National symbols of Hungary

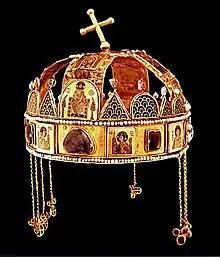
Holy Crown of Hungary

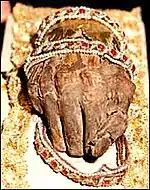
The Holy Right

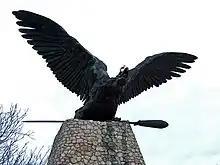
Turul, the Hungarian mythical symbol

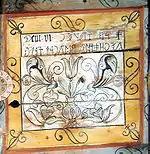
Old Hungarian script, the ancient Hungarian writing system

The national symbols of Hungary are flags, icons or cultural expressions that are emblematic, representative or otherwise characteristic of Hungary or Hungarian culture. The highly valued special Hungarian products and symbols are called "Hungaricum" or "Hunnerisms".